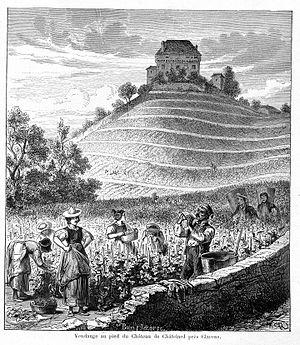
Le château du Châtelard est un château situé dans la localité de Clarens, sur le territoire de la commune vaudoise de Montreux, en Suisse.
Gustave Louis Gabriel Roux, né à Grandson le 30 décembre 1828, décédé à Genève le 22 mars 1885, est un illustrateur, aquarelliste et musicien suisse.